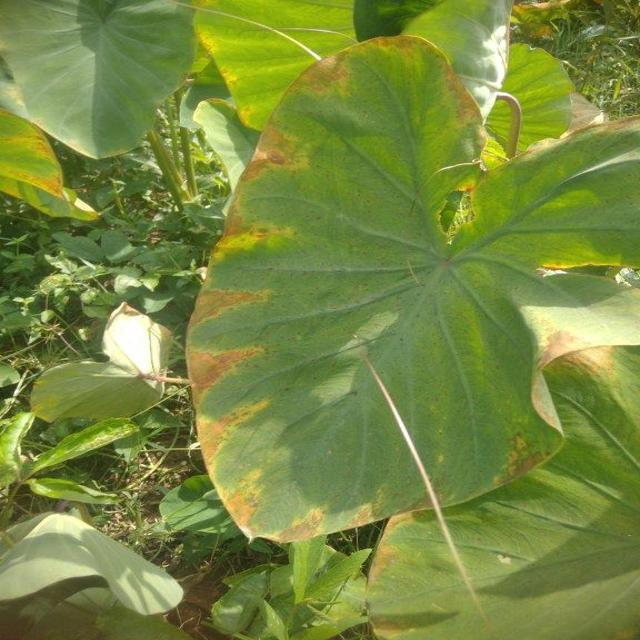
Label: Mid_Blight